Once a Lady

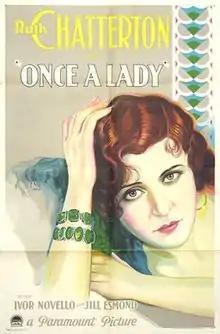

Once a Lady is a 1931 American Pre-Code drama film directed by Guthrie McClintic and starring Ruth Chatterton, Ivor Novello and Jill Esmond. The film, produced and distributed by Paramount Pictures, is a remake of the Pola Negri silent film "Three Sinners" (1928). The film was the final attempt by British matinée idol Novello to establish himself in Hollywood.